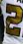
Number: 2